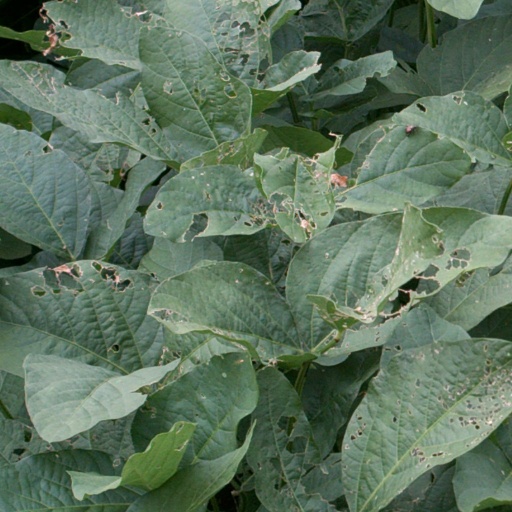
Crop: soybean